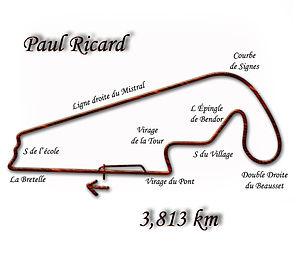
Le circuit Paul-Ricard, appelé aussi « circuit du Castellet », est un circuit automobile français situé dans le département du Var près des communes de Signes et du Castellet.